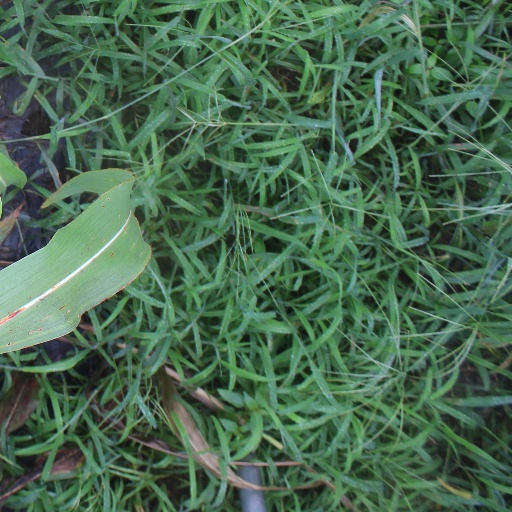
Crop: sorghum